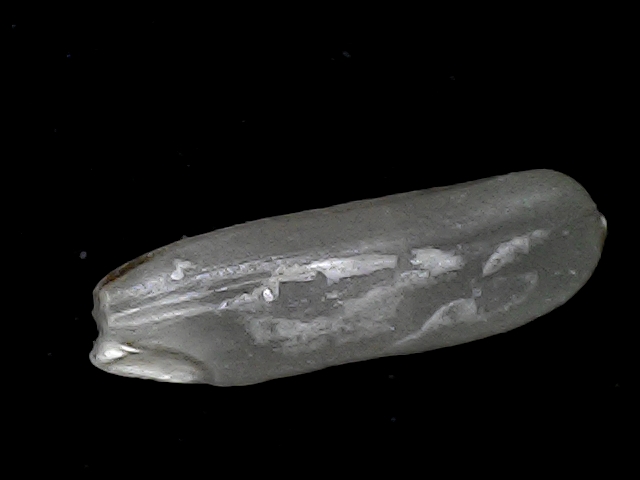
Rice variety: BD75